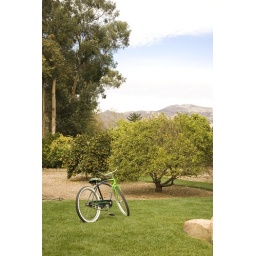
bike in orange grove